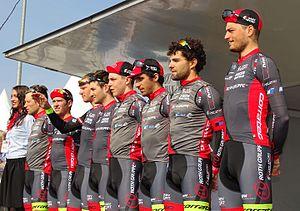
Reportage réalisé le jeudi 14 avril à l'occasion du départ et de l'arrivée du Grand Prix de Denain 2016 à Denain, Nord, Nord-Pas-de-Calais-Picardie, France.
La saison 2016 de l'équipe cycliste Roth est la troisième de cette équipe.